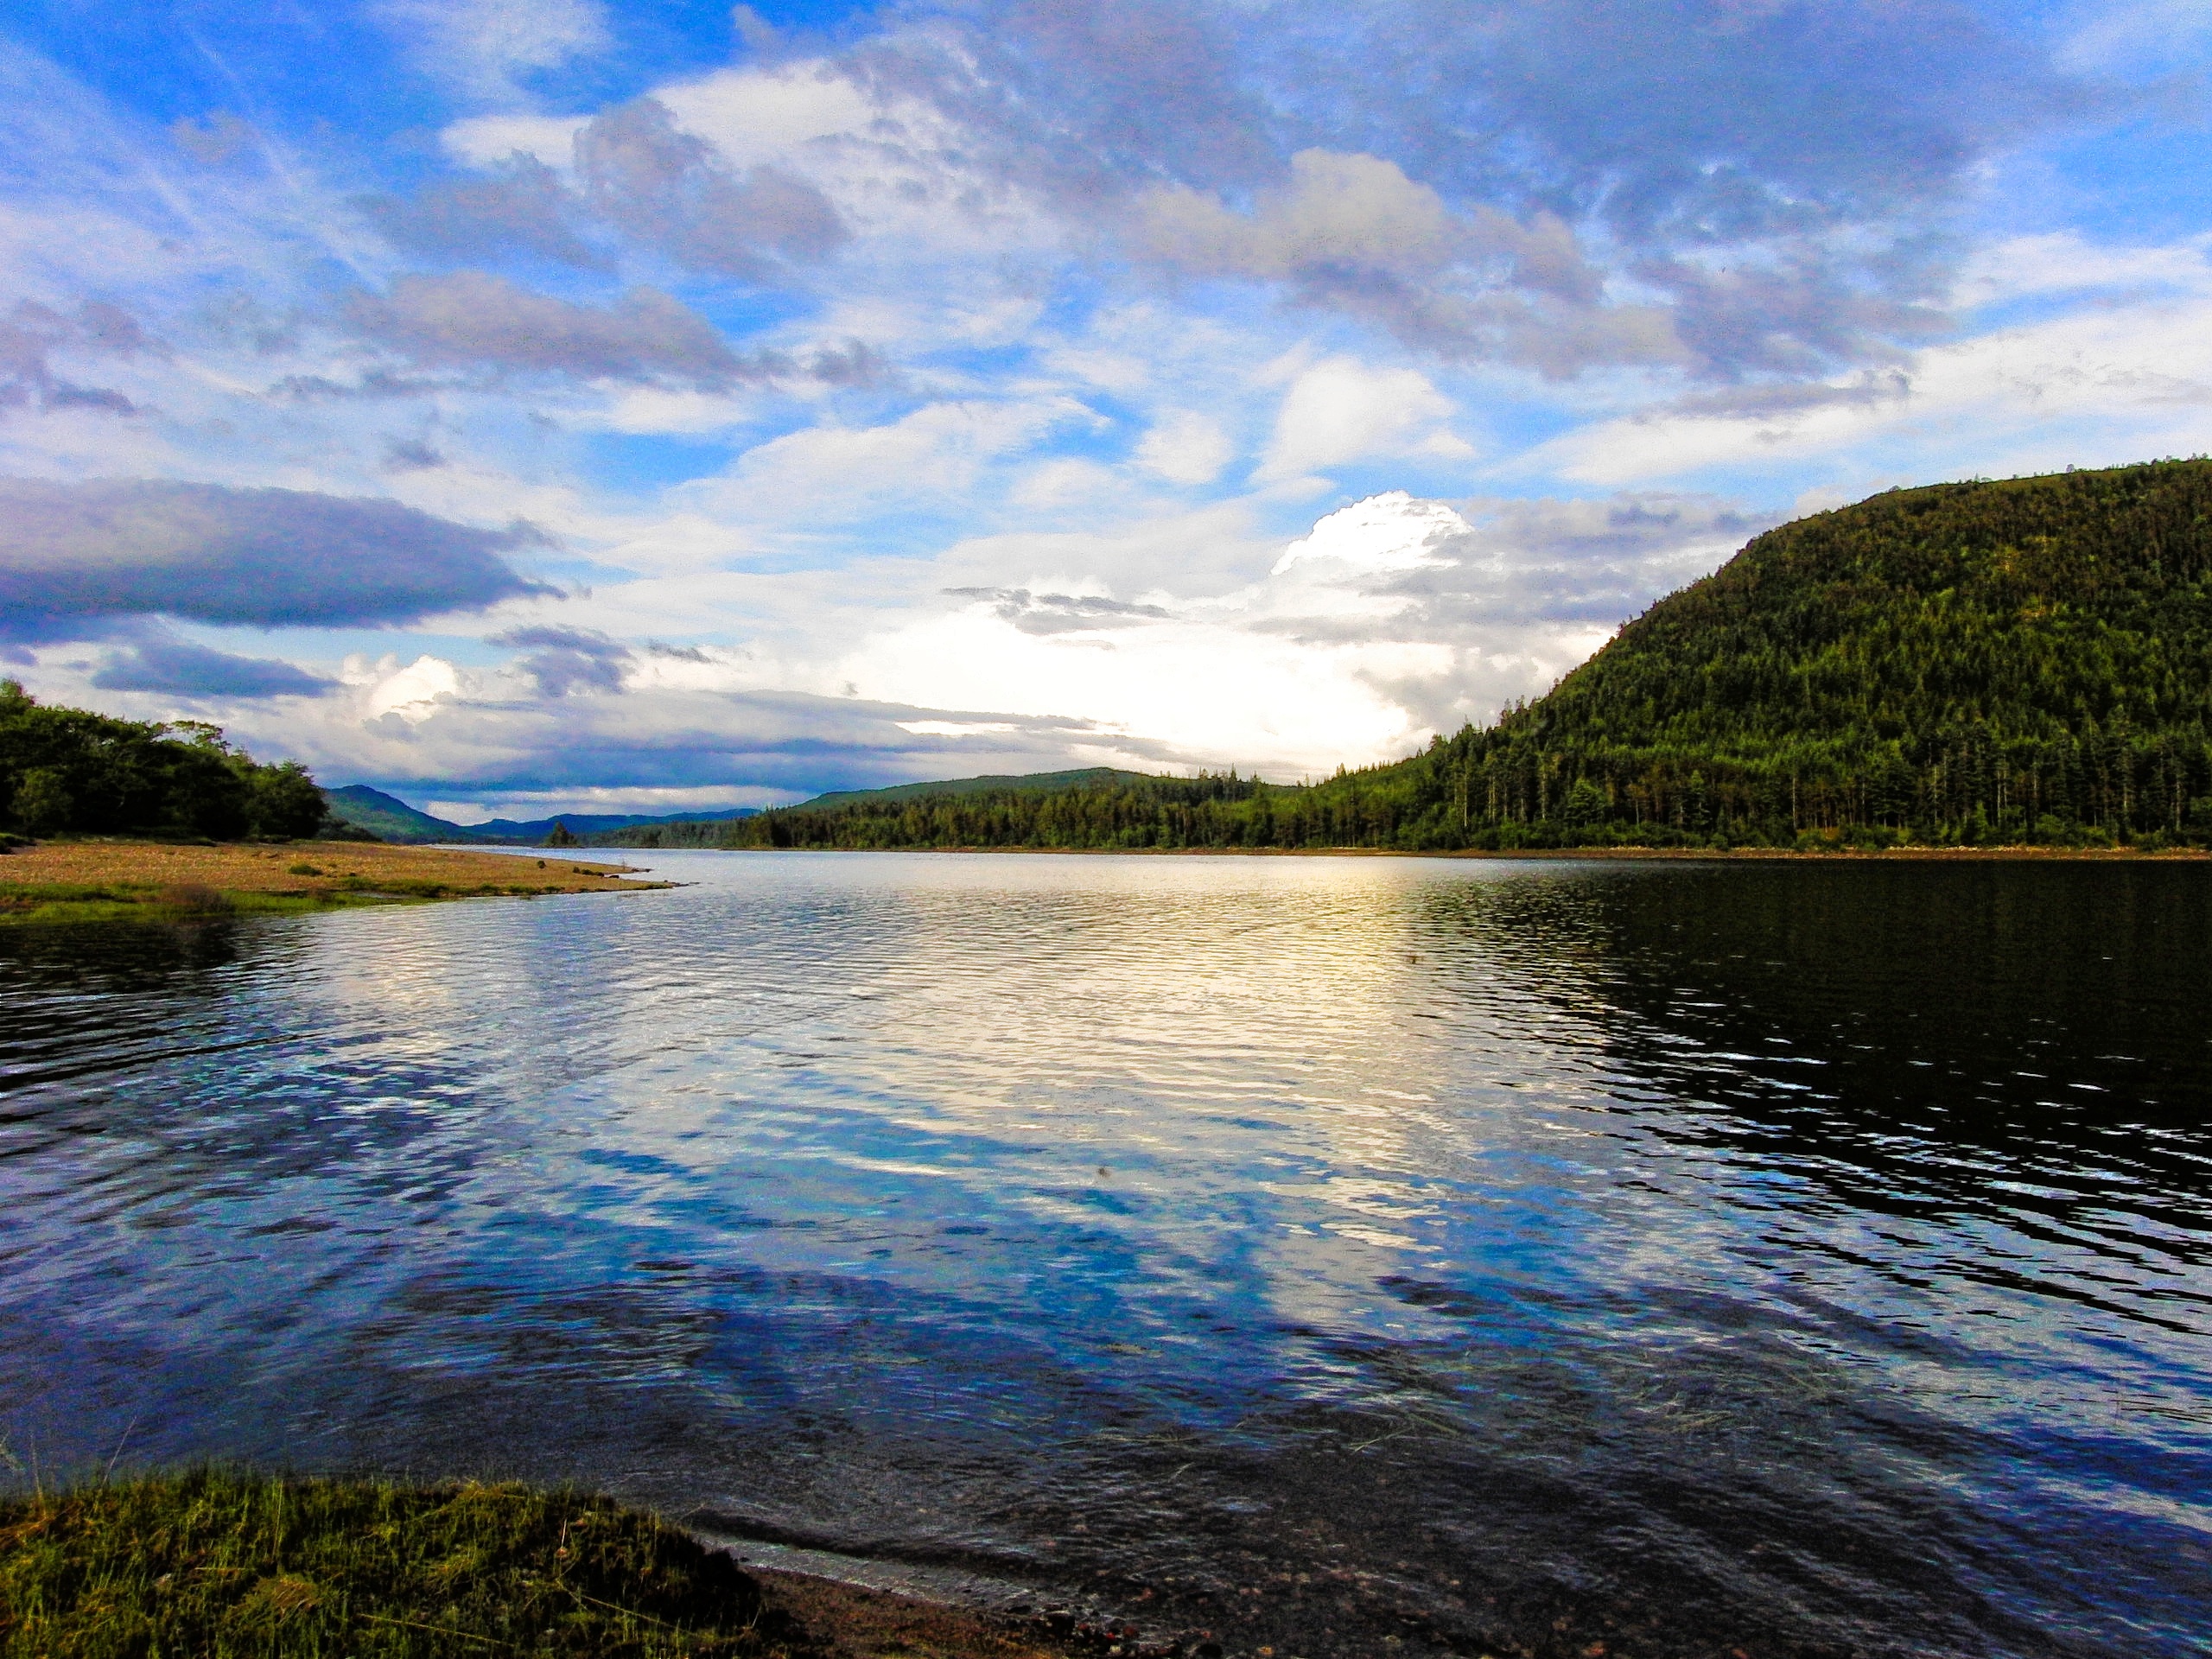
landscape, water, nature, wilderness, mountain, cloud, lake, river, reflection, fjord, reservoir, highland, body of water, loch, tarn